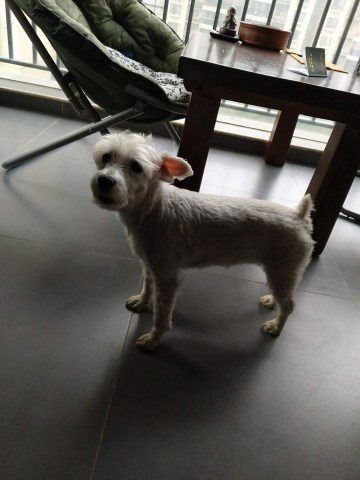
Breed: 2342-n000102-miniature_schnauzer